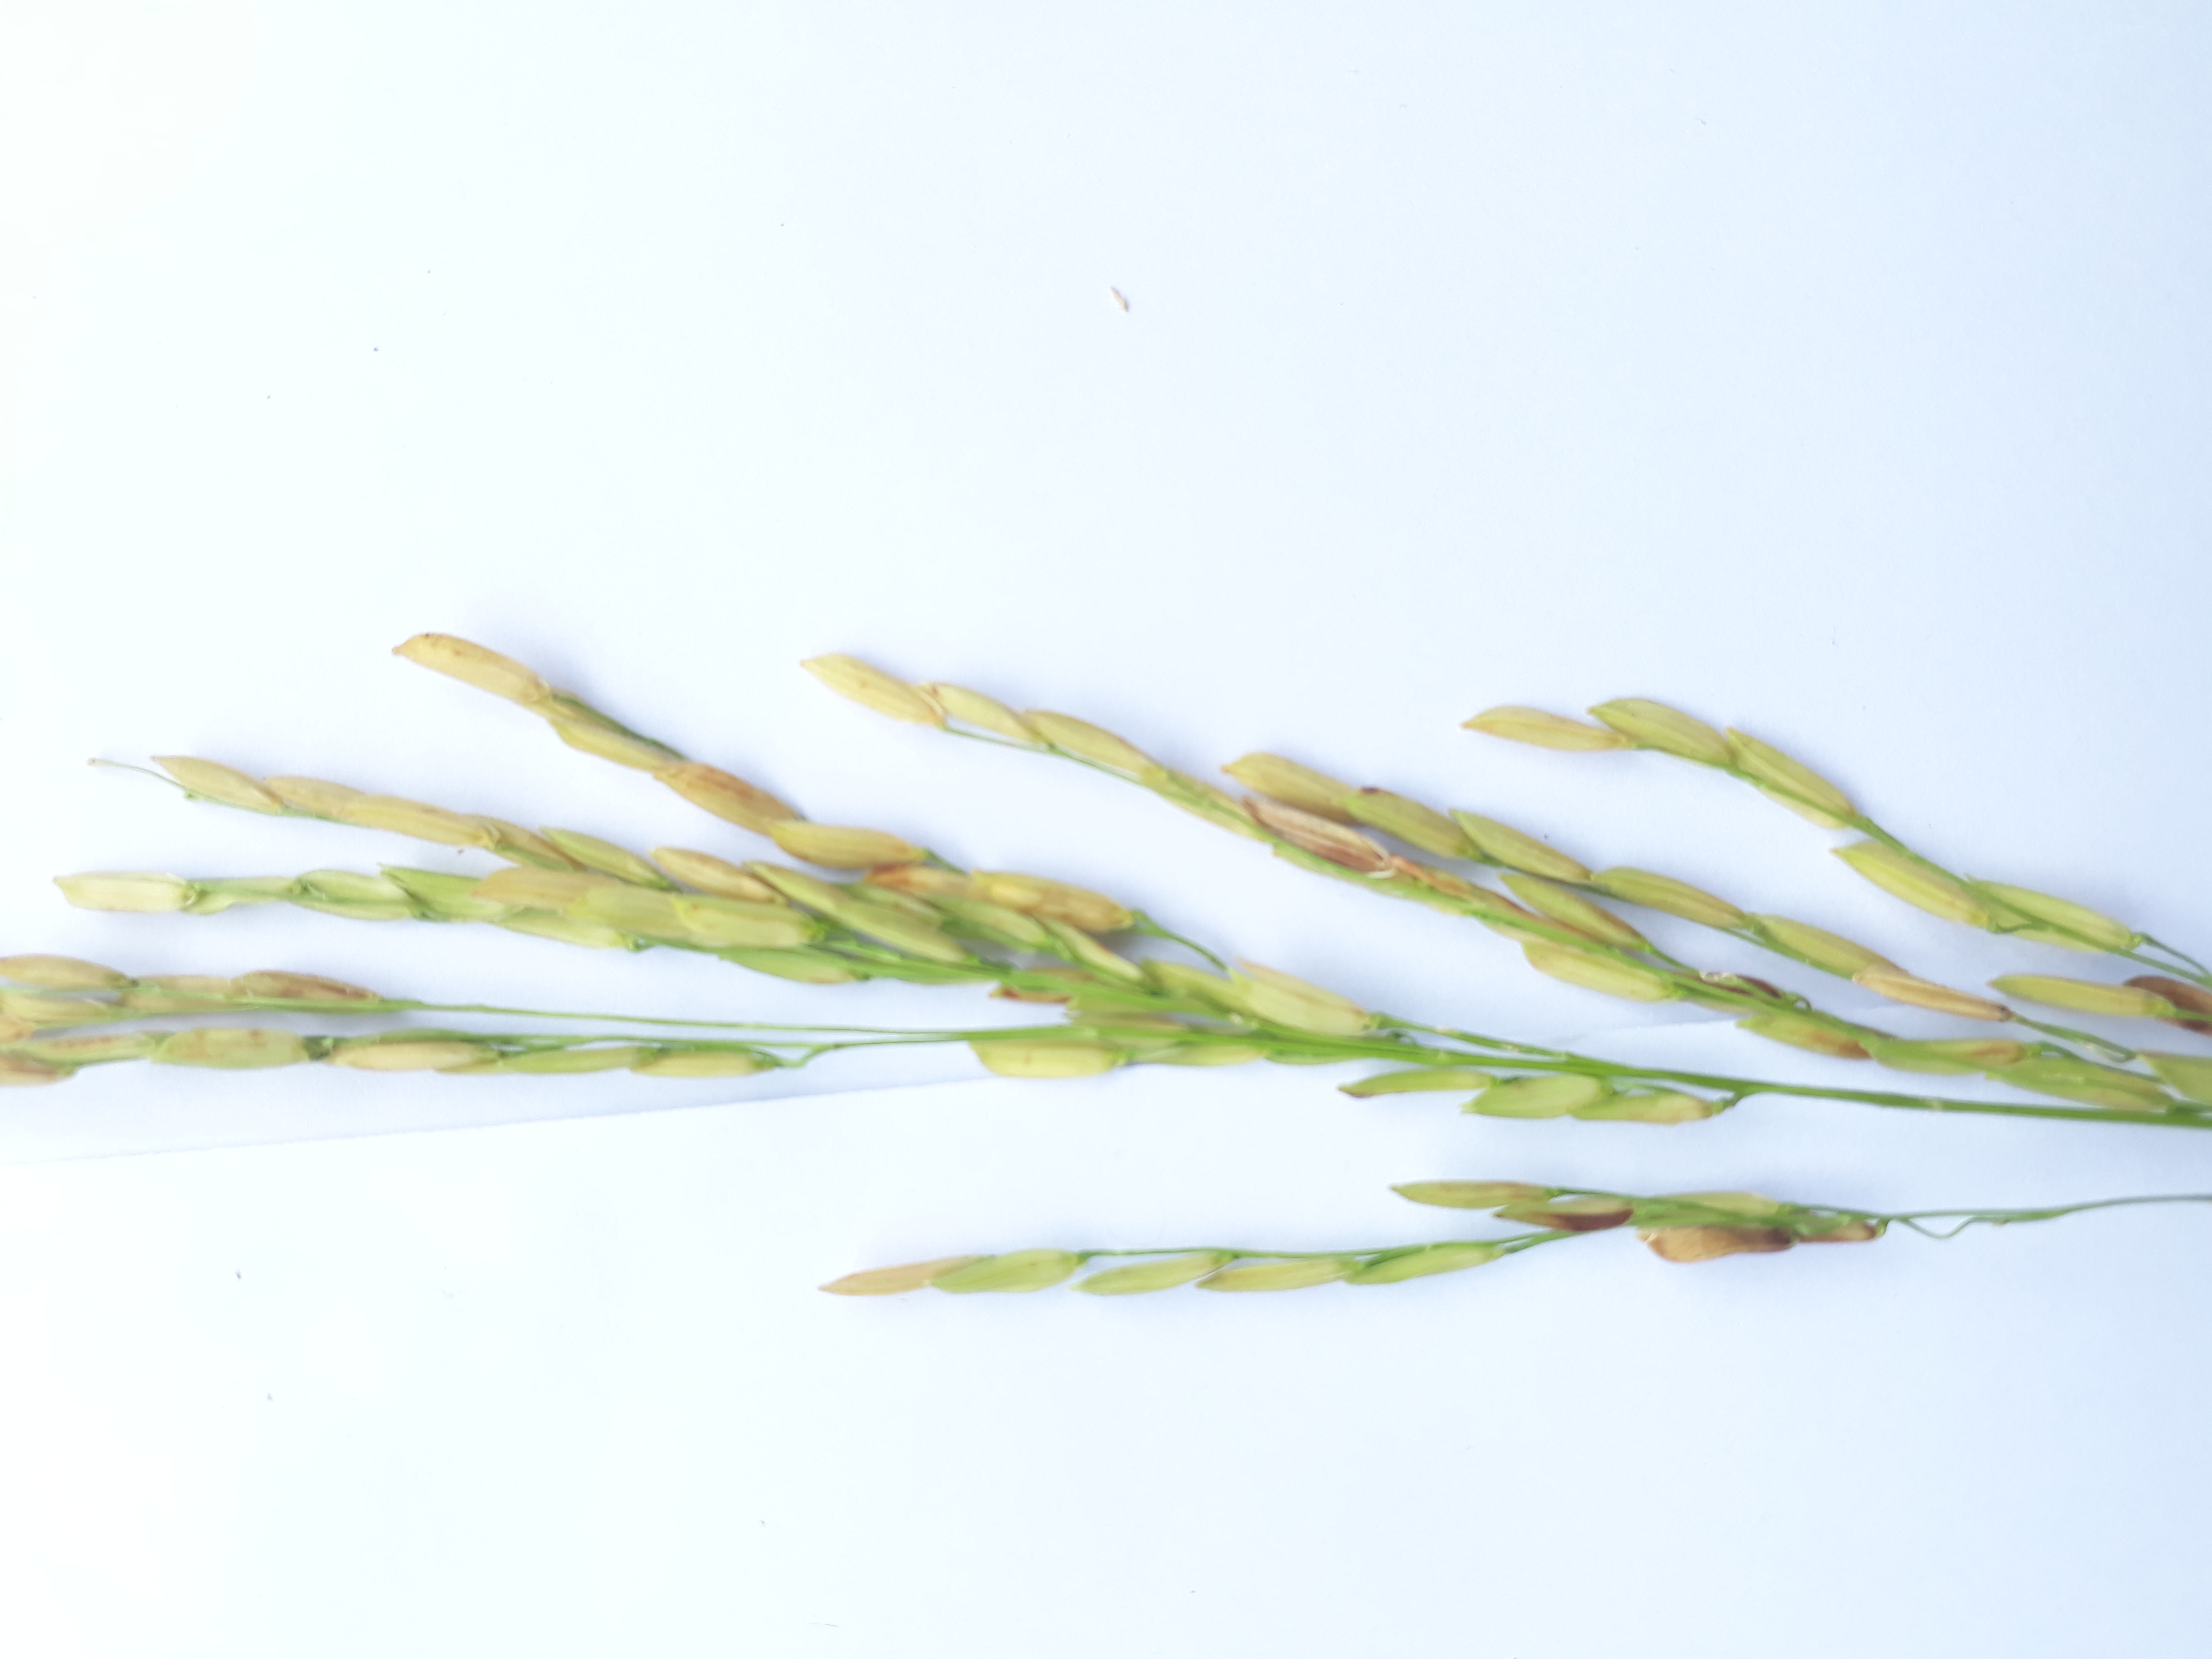
Label: Mild